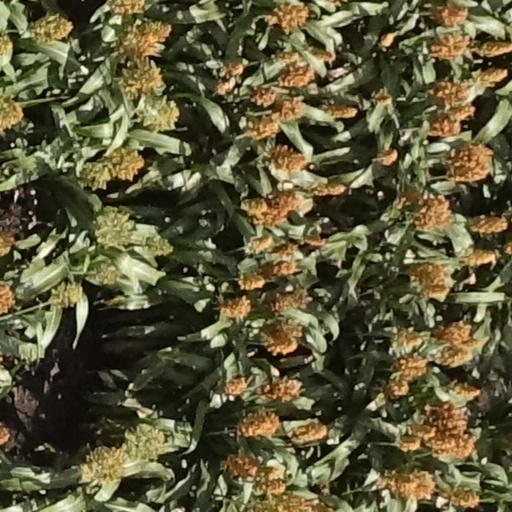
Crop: sorghum